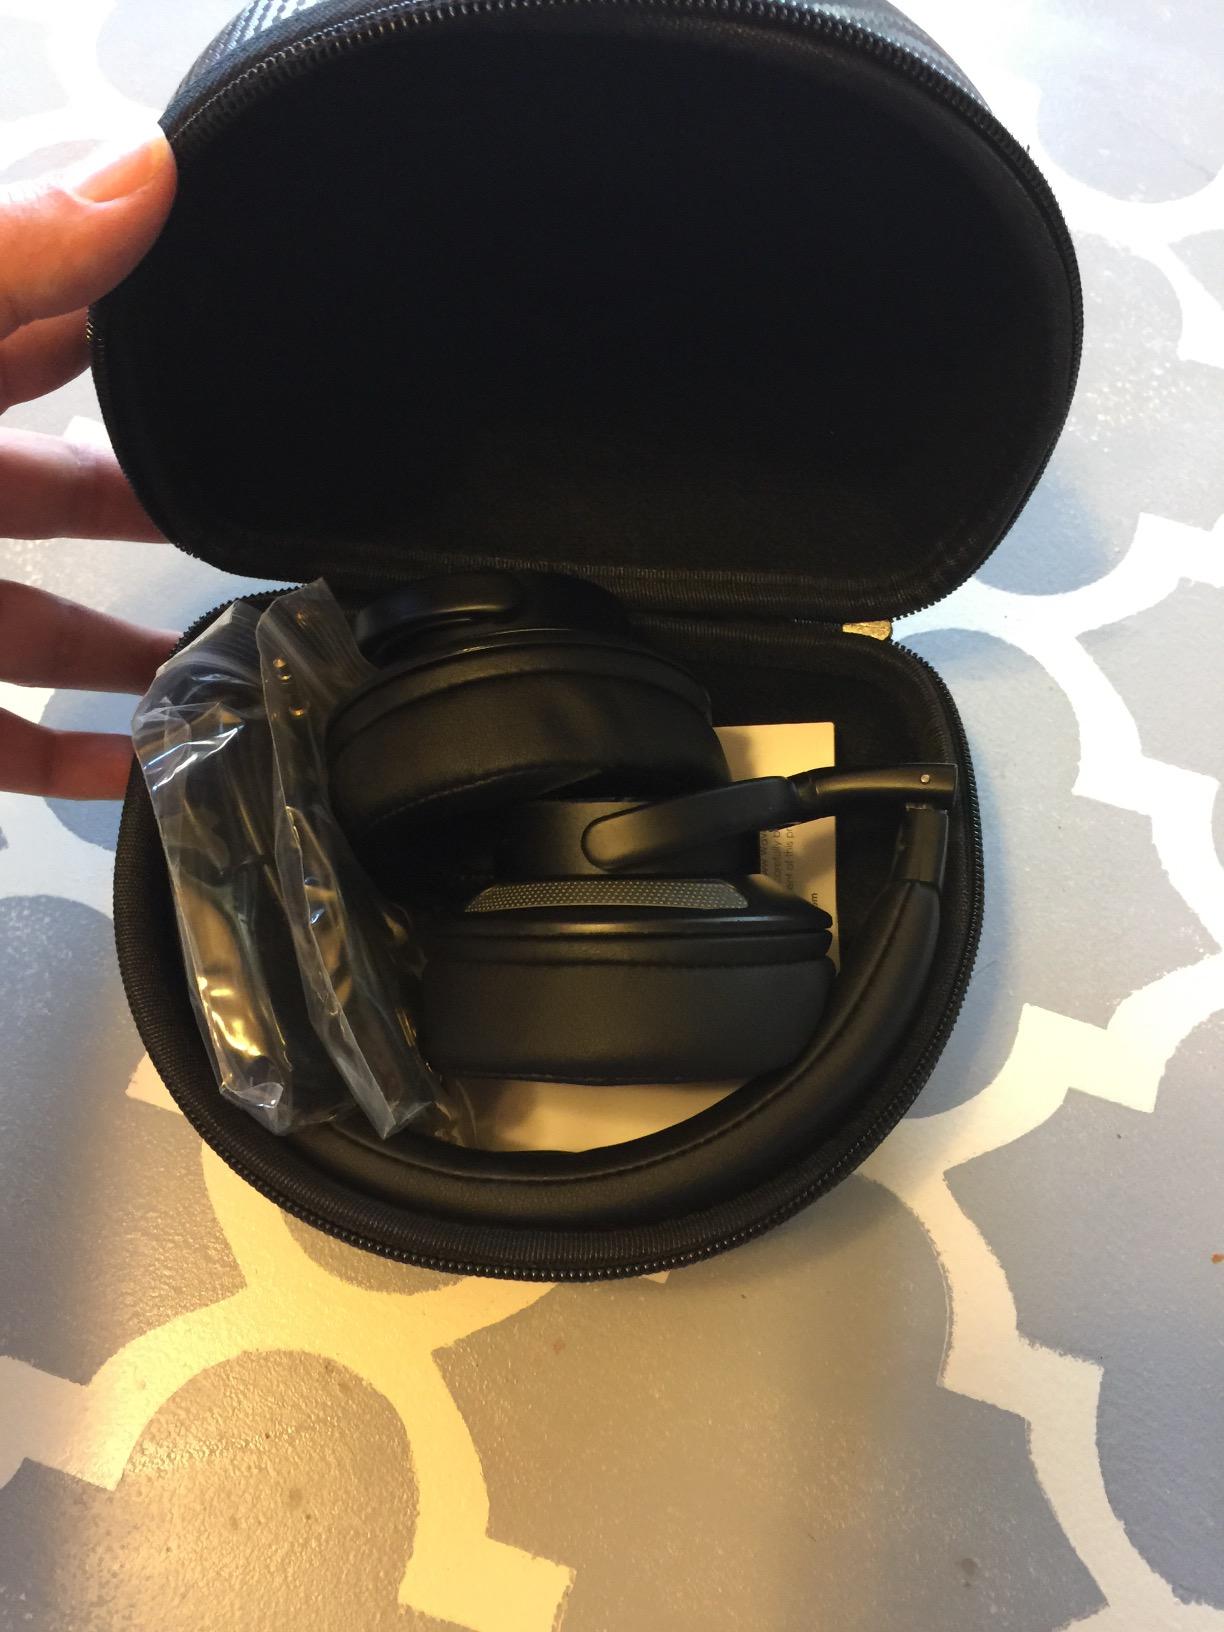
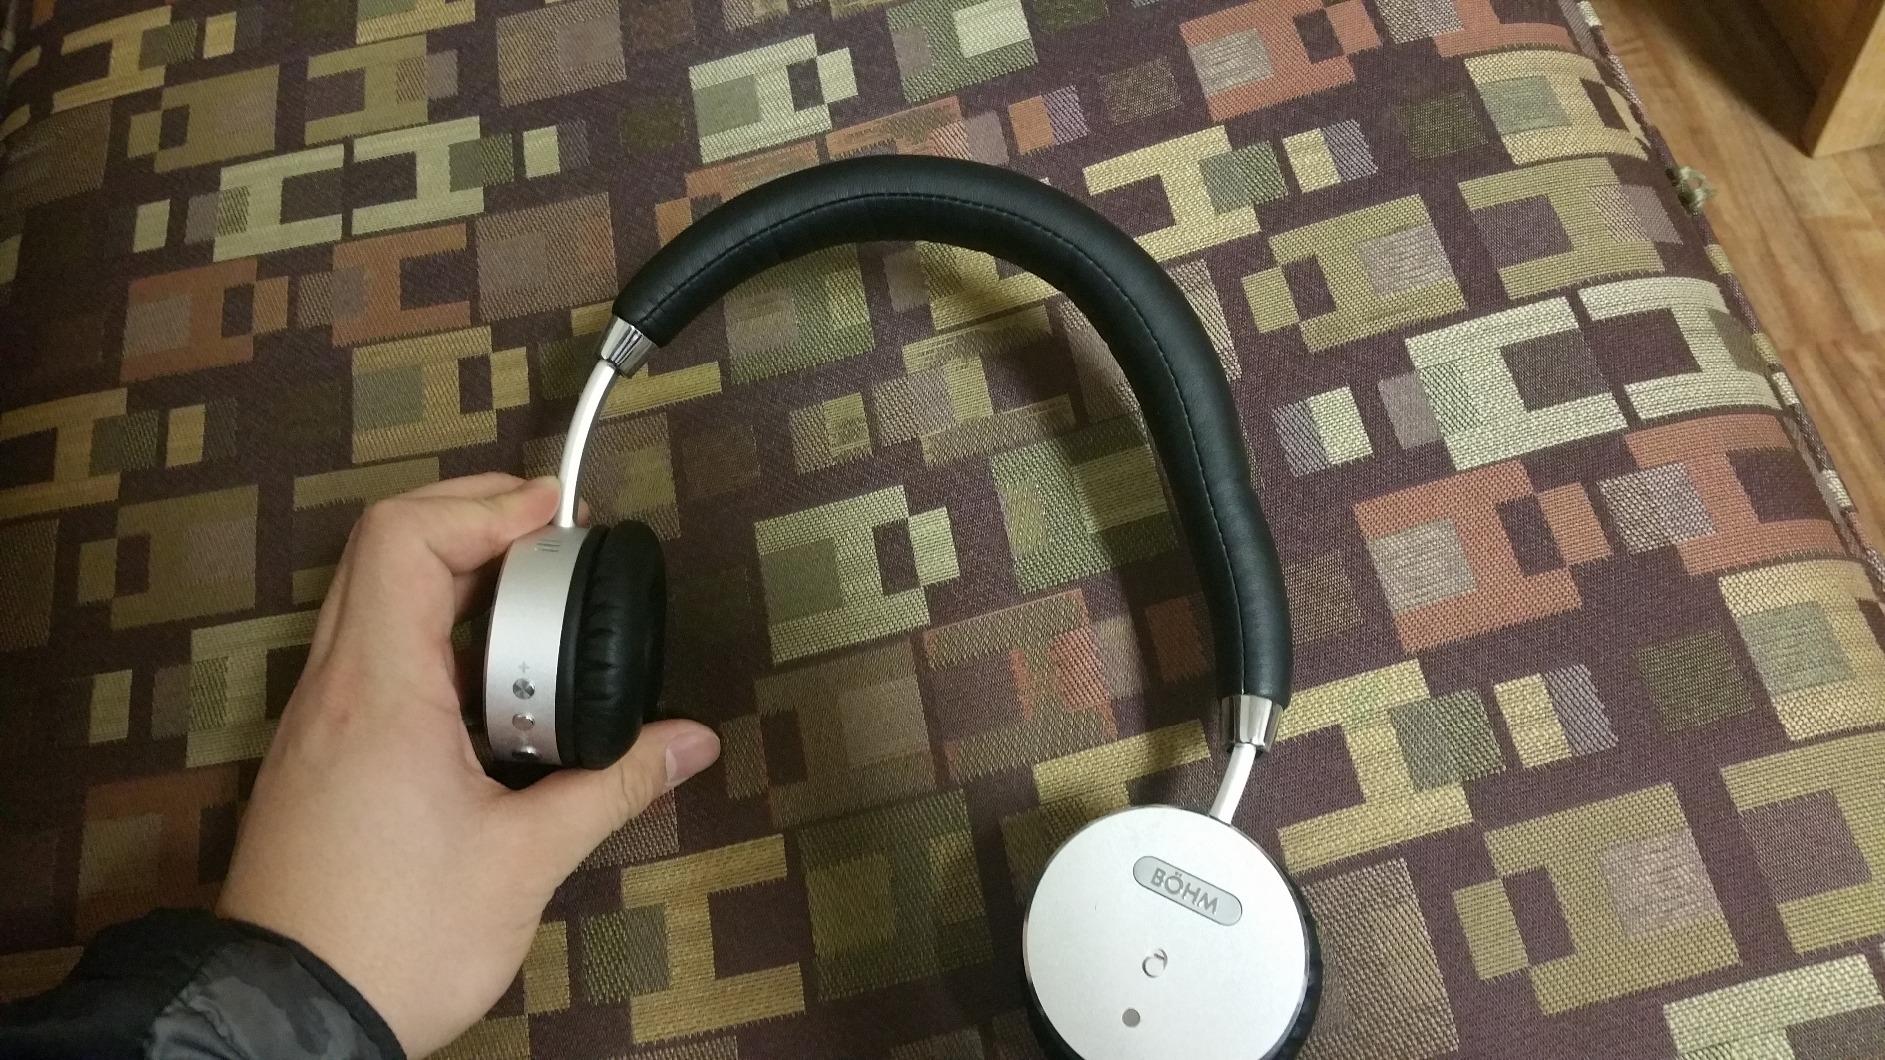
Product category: headphones
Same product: no